Pentagon station

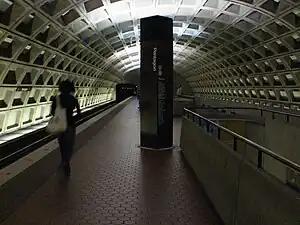
Pentagon station upper level platform in February 2009

Pentagon station is a split platform station on the Washington Metro located adjacent to The Pentagon in Arlington, Virginia. The station was opened on July 1, 1977, and is operated by the Washington Metropolitan Area Transit Authority. Providing service for both the Blue and Yellow Lines, the station is where the two lines diverge and thus acts as a transfer point. Northbound, both lines rise above ground, with the Blue Line serving the station, and the Yellow Line crossing the Potomac River into the District of Columbia.